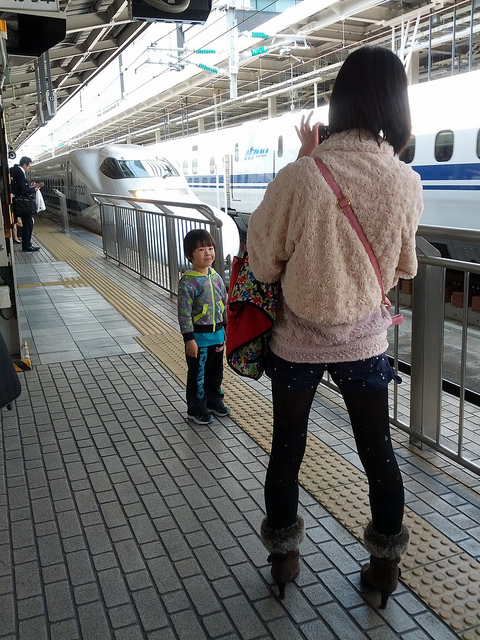
A woman standing on a train platform taking a picture

A woman takes a photo of her child at a train station.

A woman walking along a train loading platform.